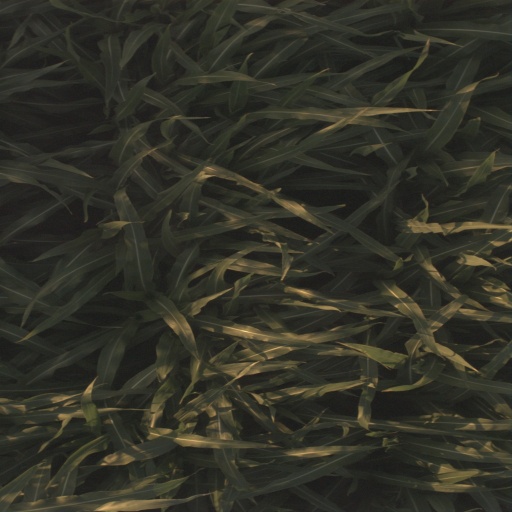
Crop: sorghum